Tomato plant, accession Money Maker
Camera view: tilt-top (135 deg); turntable rotation: 240 degrees
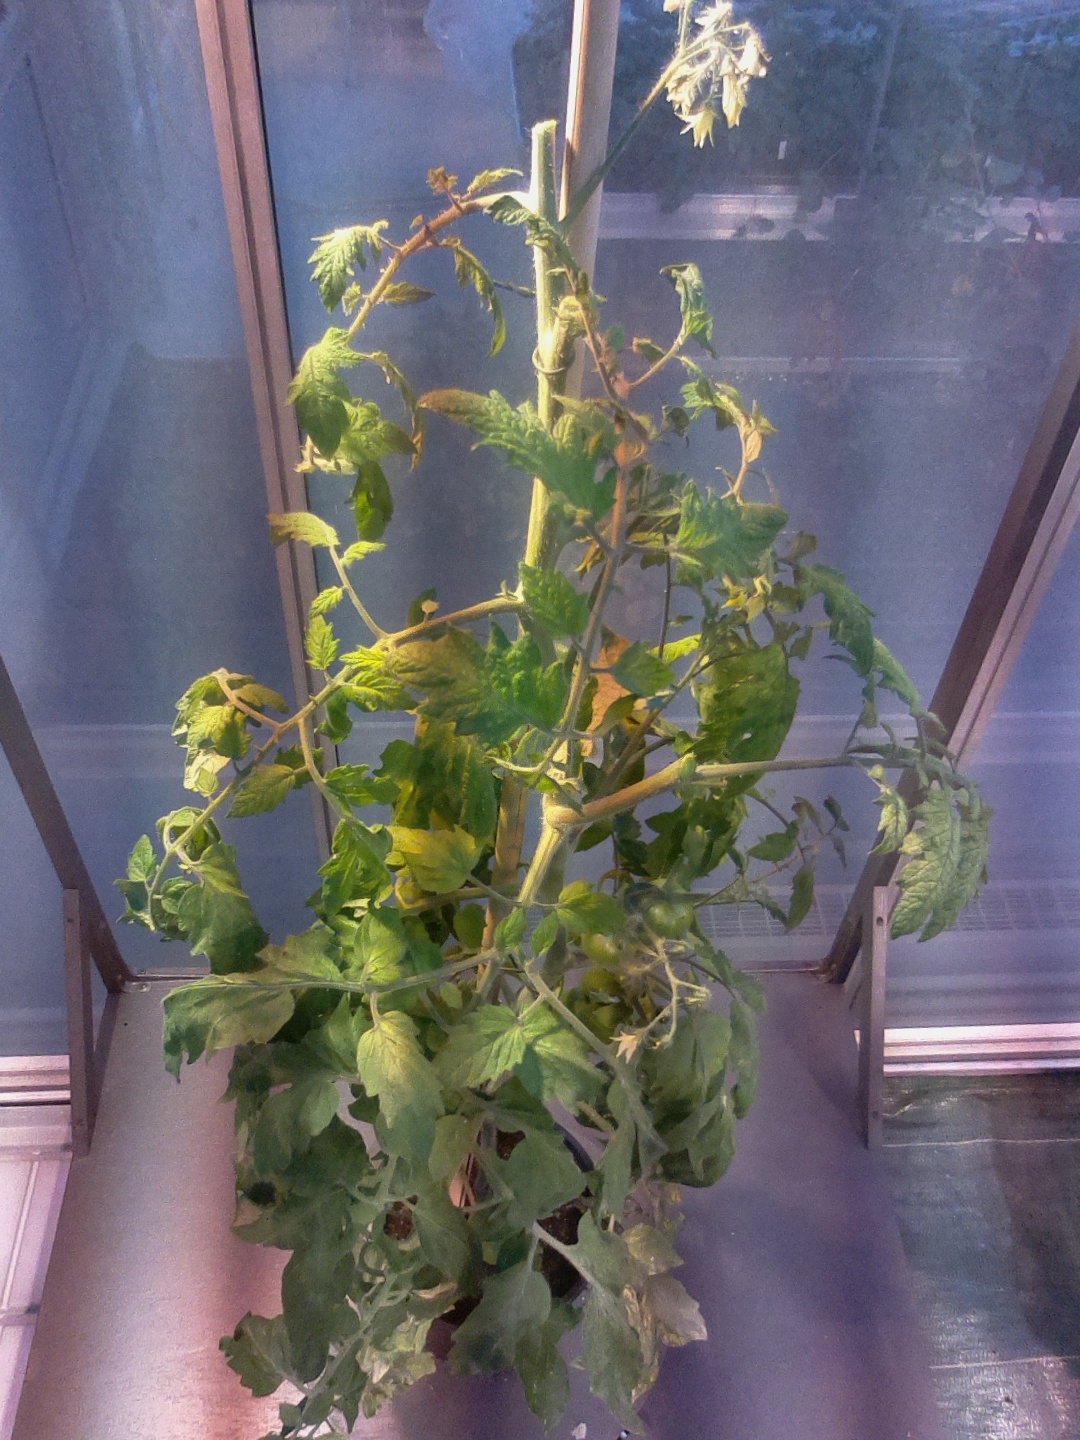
BBCH growth stage 73: 30%-40% of final fruit size